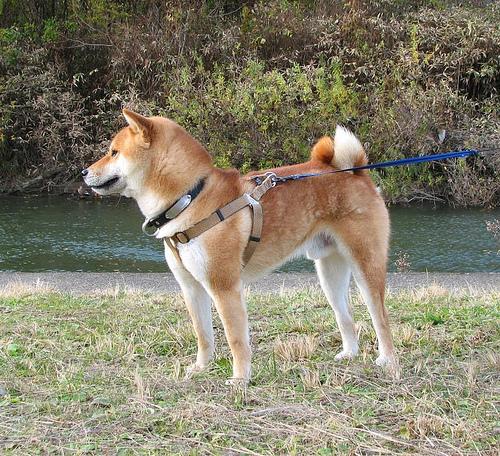
Breed: shiba inu